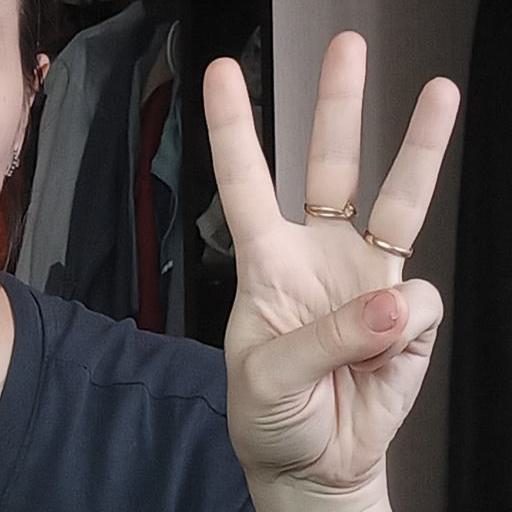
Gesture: three